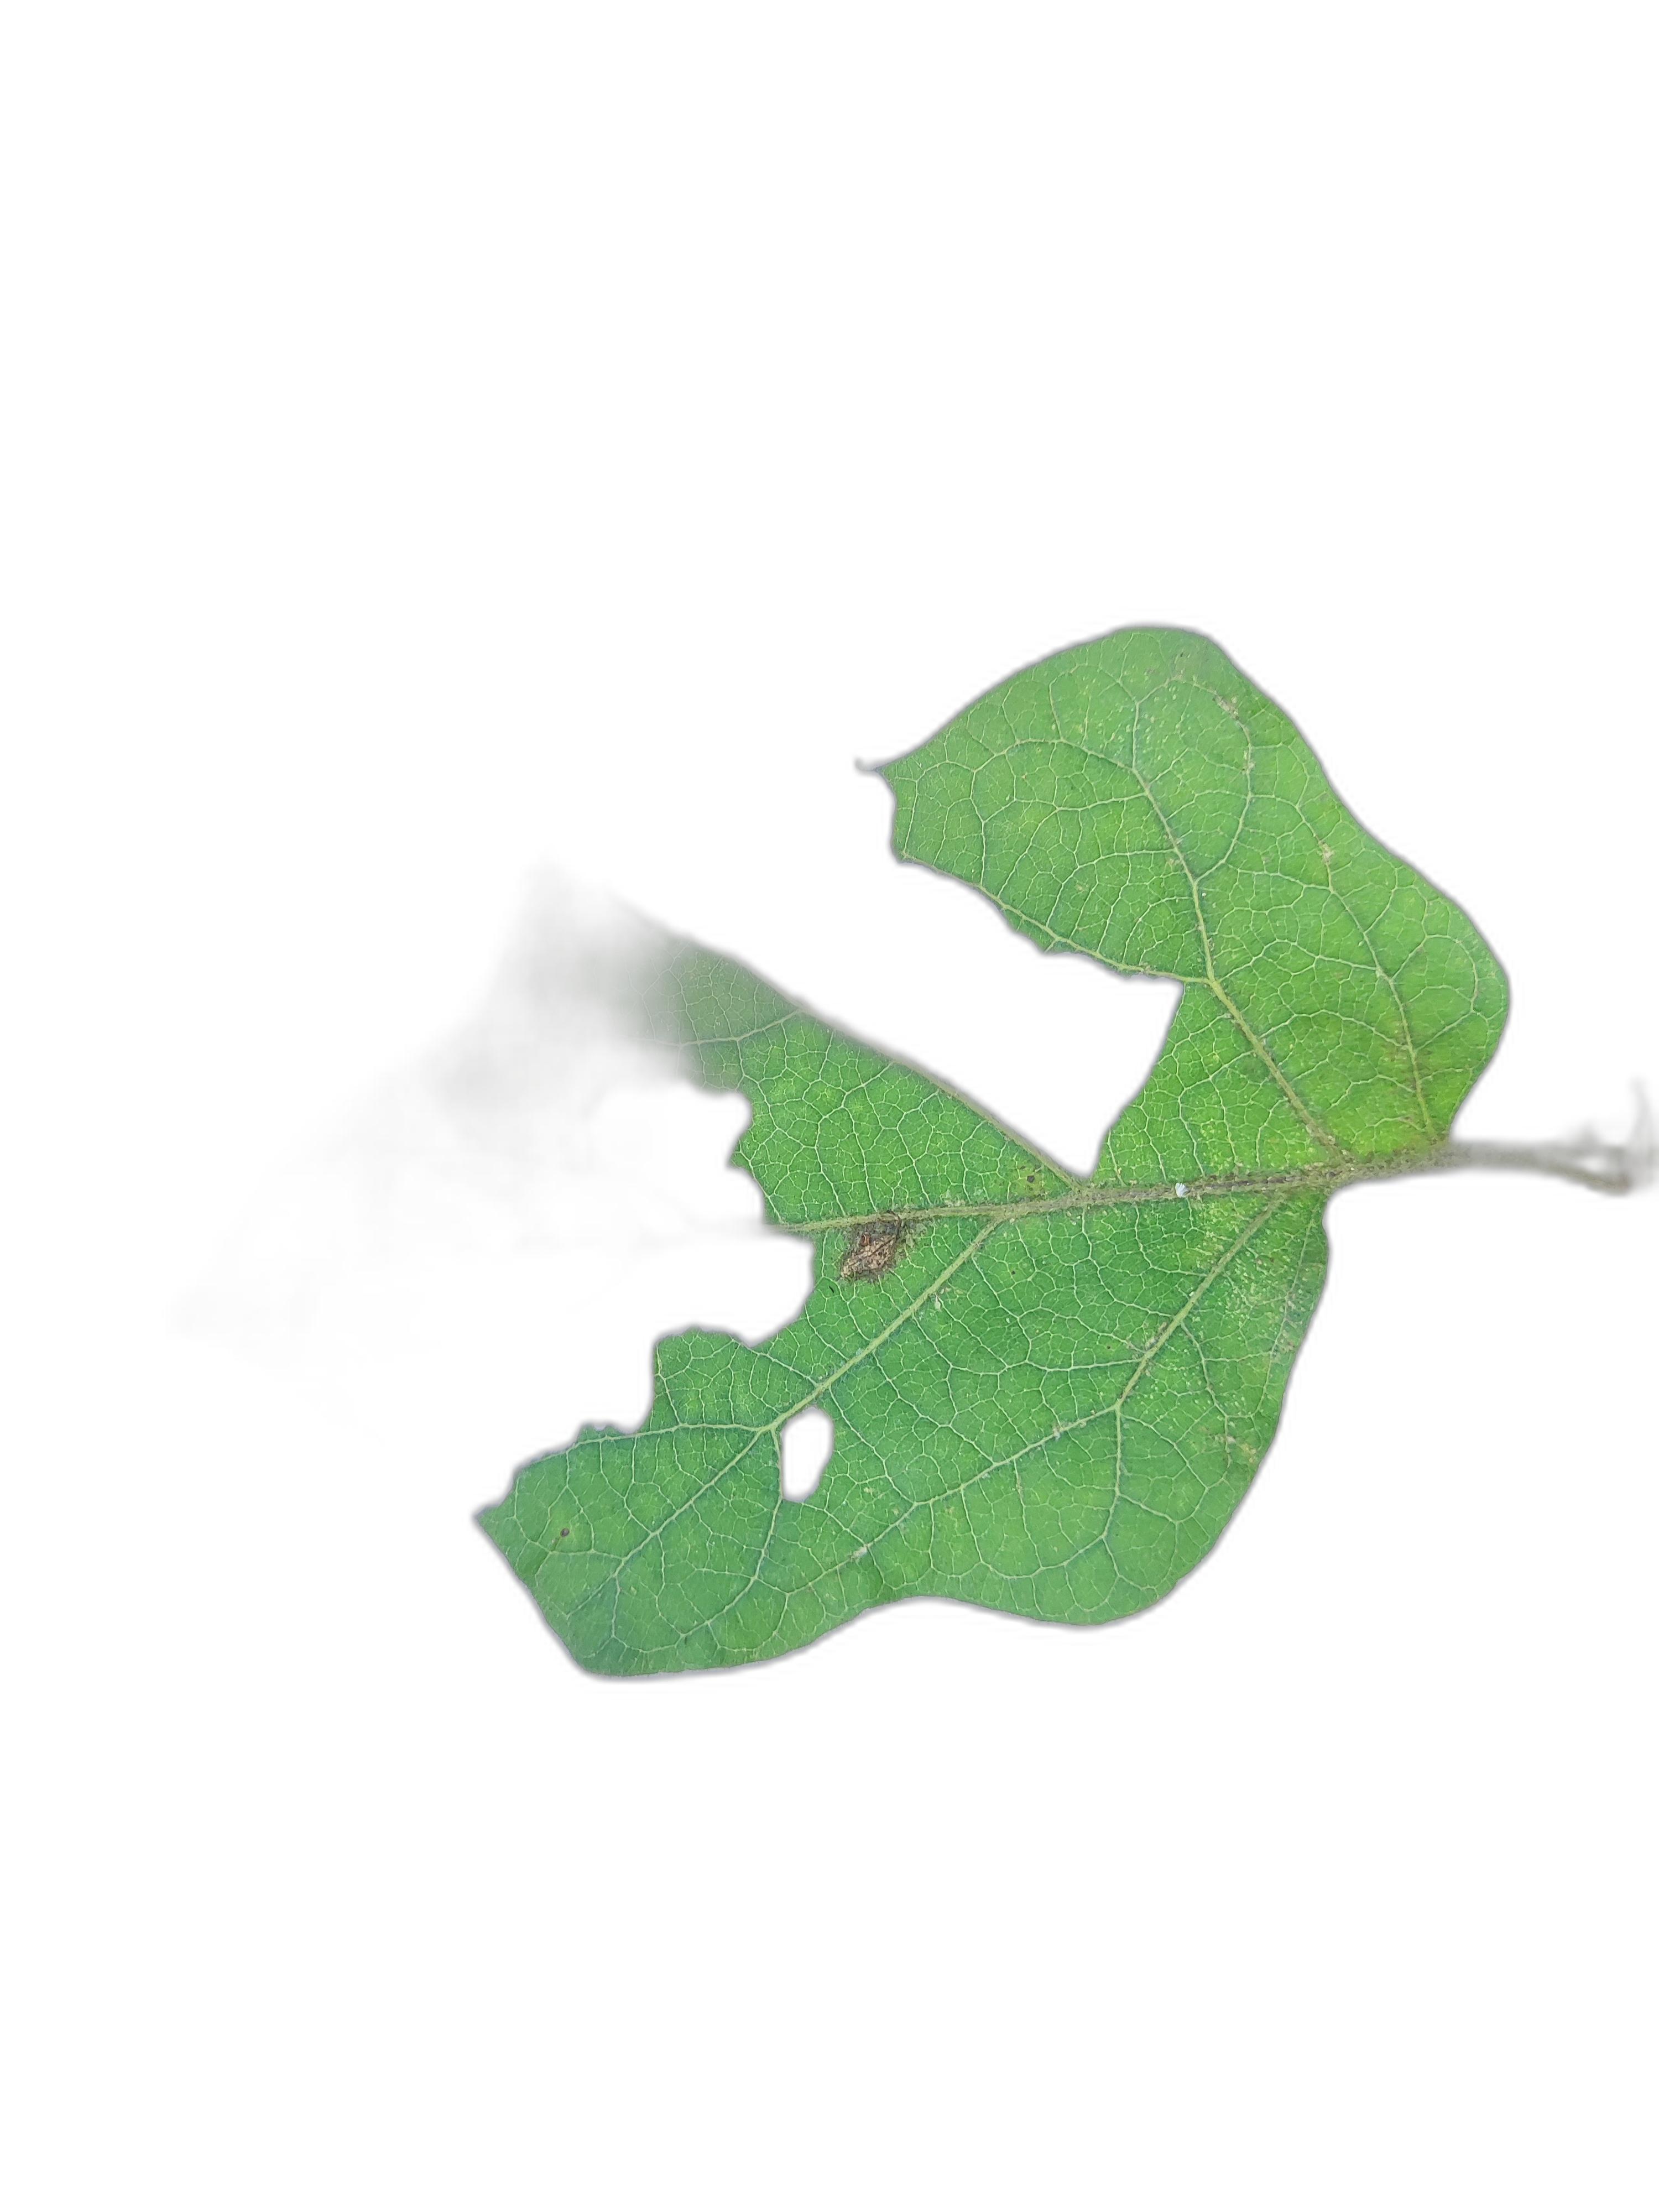
Label: Insect Pest Disease